Laundry

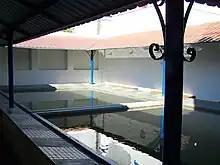
Washhouse in Cabeção, Portugal, today. Note the two basins and inclined stone lip.

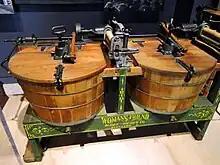
The "Woman's Friend" washing machine, U.S.

Before the advent of the washing machine, laundry was often done in a communal setting.